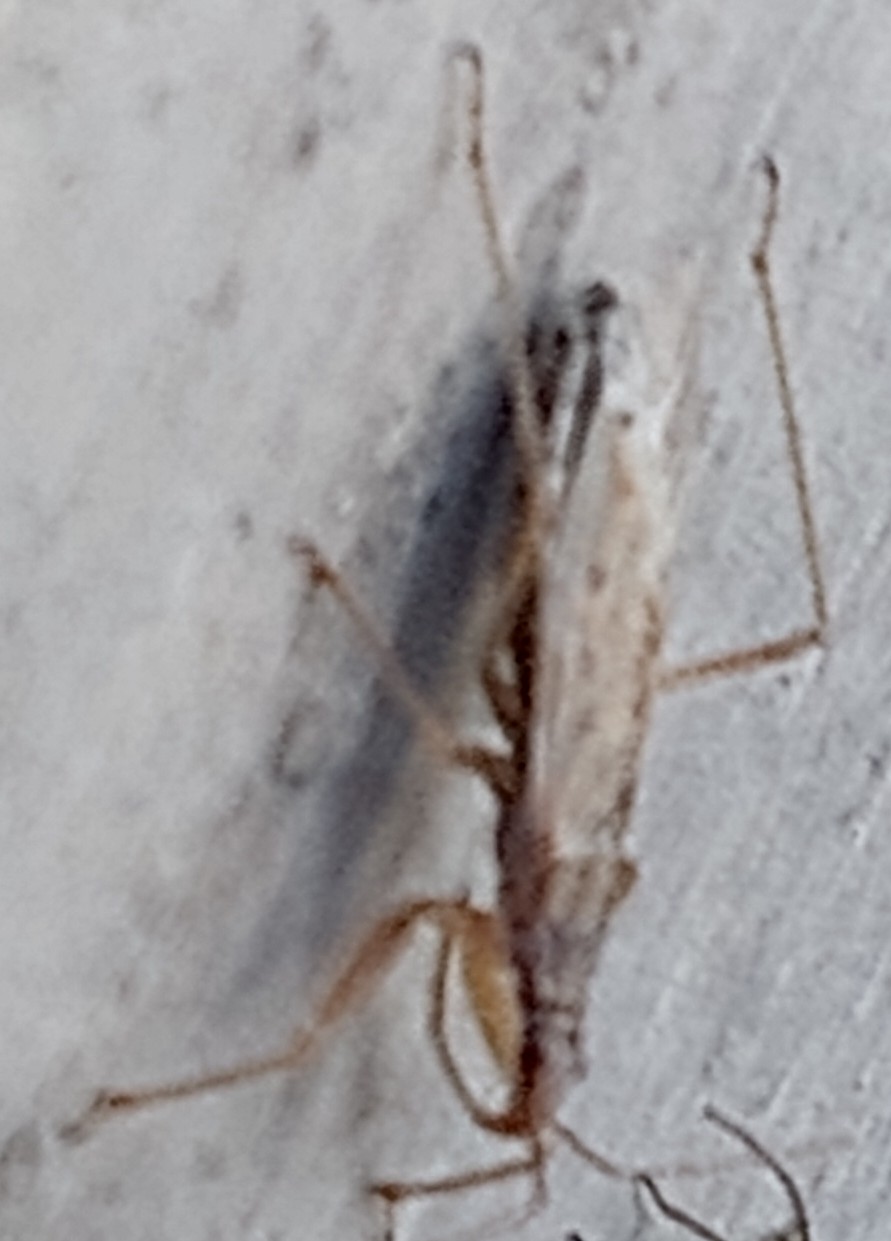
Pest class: predators